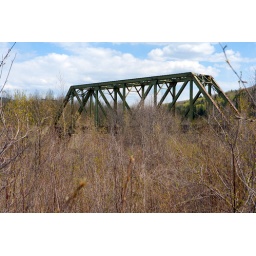
A train bridge along the road side in Alberta.